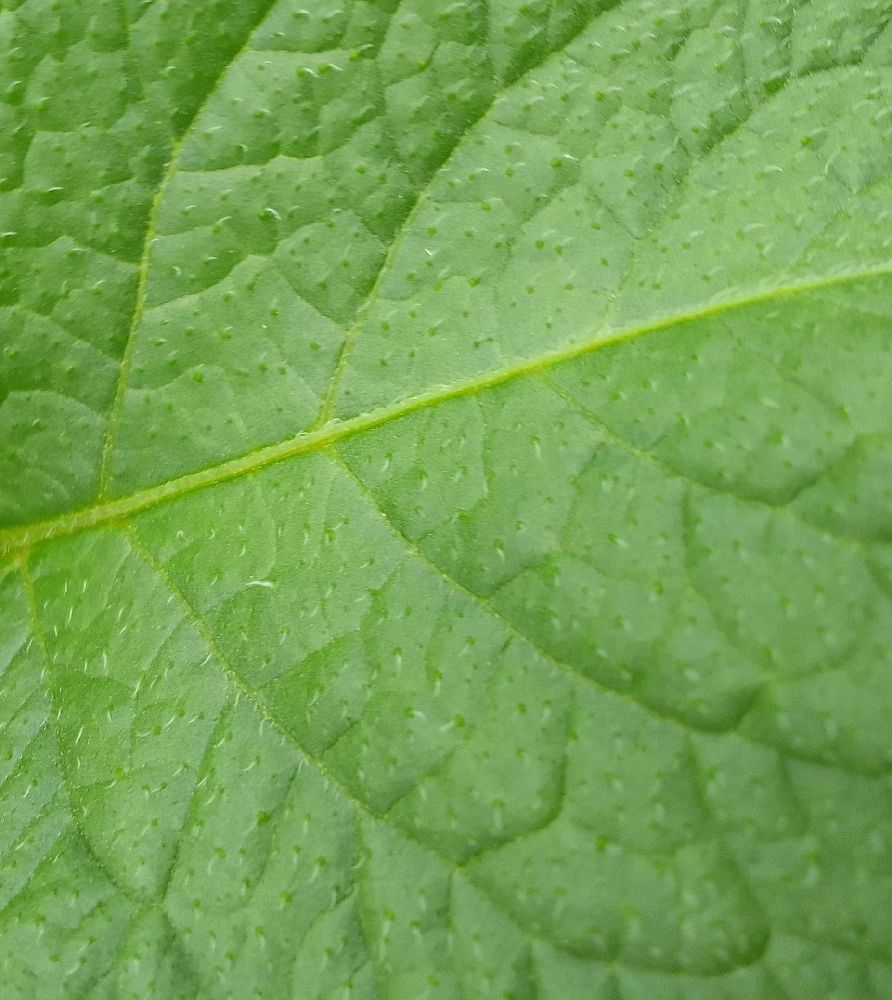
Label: Healthy